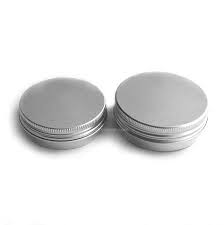
Waste category: metal